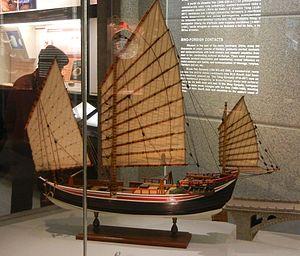
Un lorcha est un type de navire à voile portant un gréement de jonque sur une coque de style Européen. En raison de sa coque, le bateau est plus rapide et peut transporter plus de marchandises qu'une jonque classique. L'avantage du gréement de jonque était sa facilité de manipulation ainsi que son coût de fabrication relativement faible. En raison de sa simplicité, ce type de gréement était aussi plus facile et moins cher à réparer.